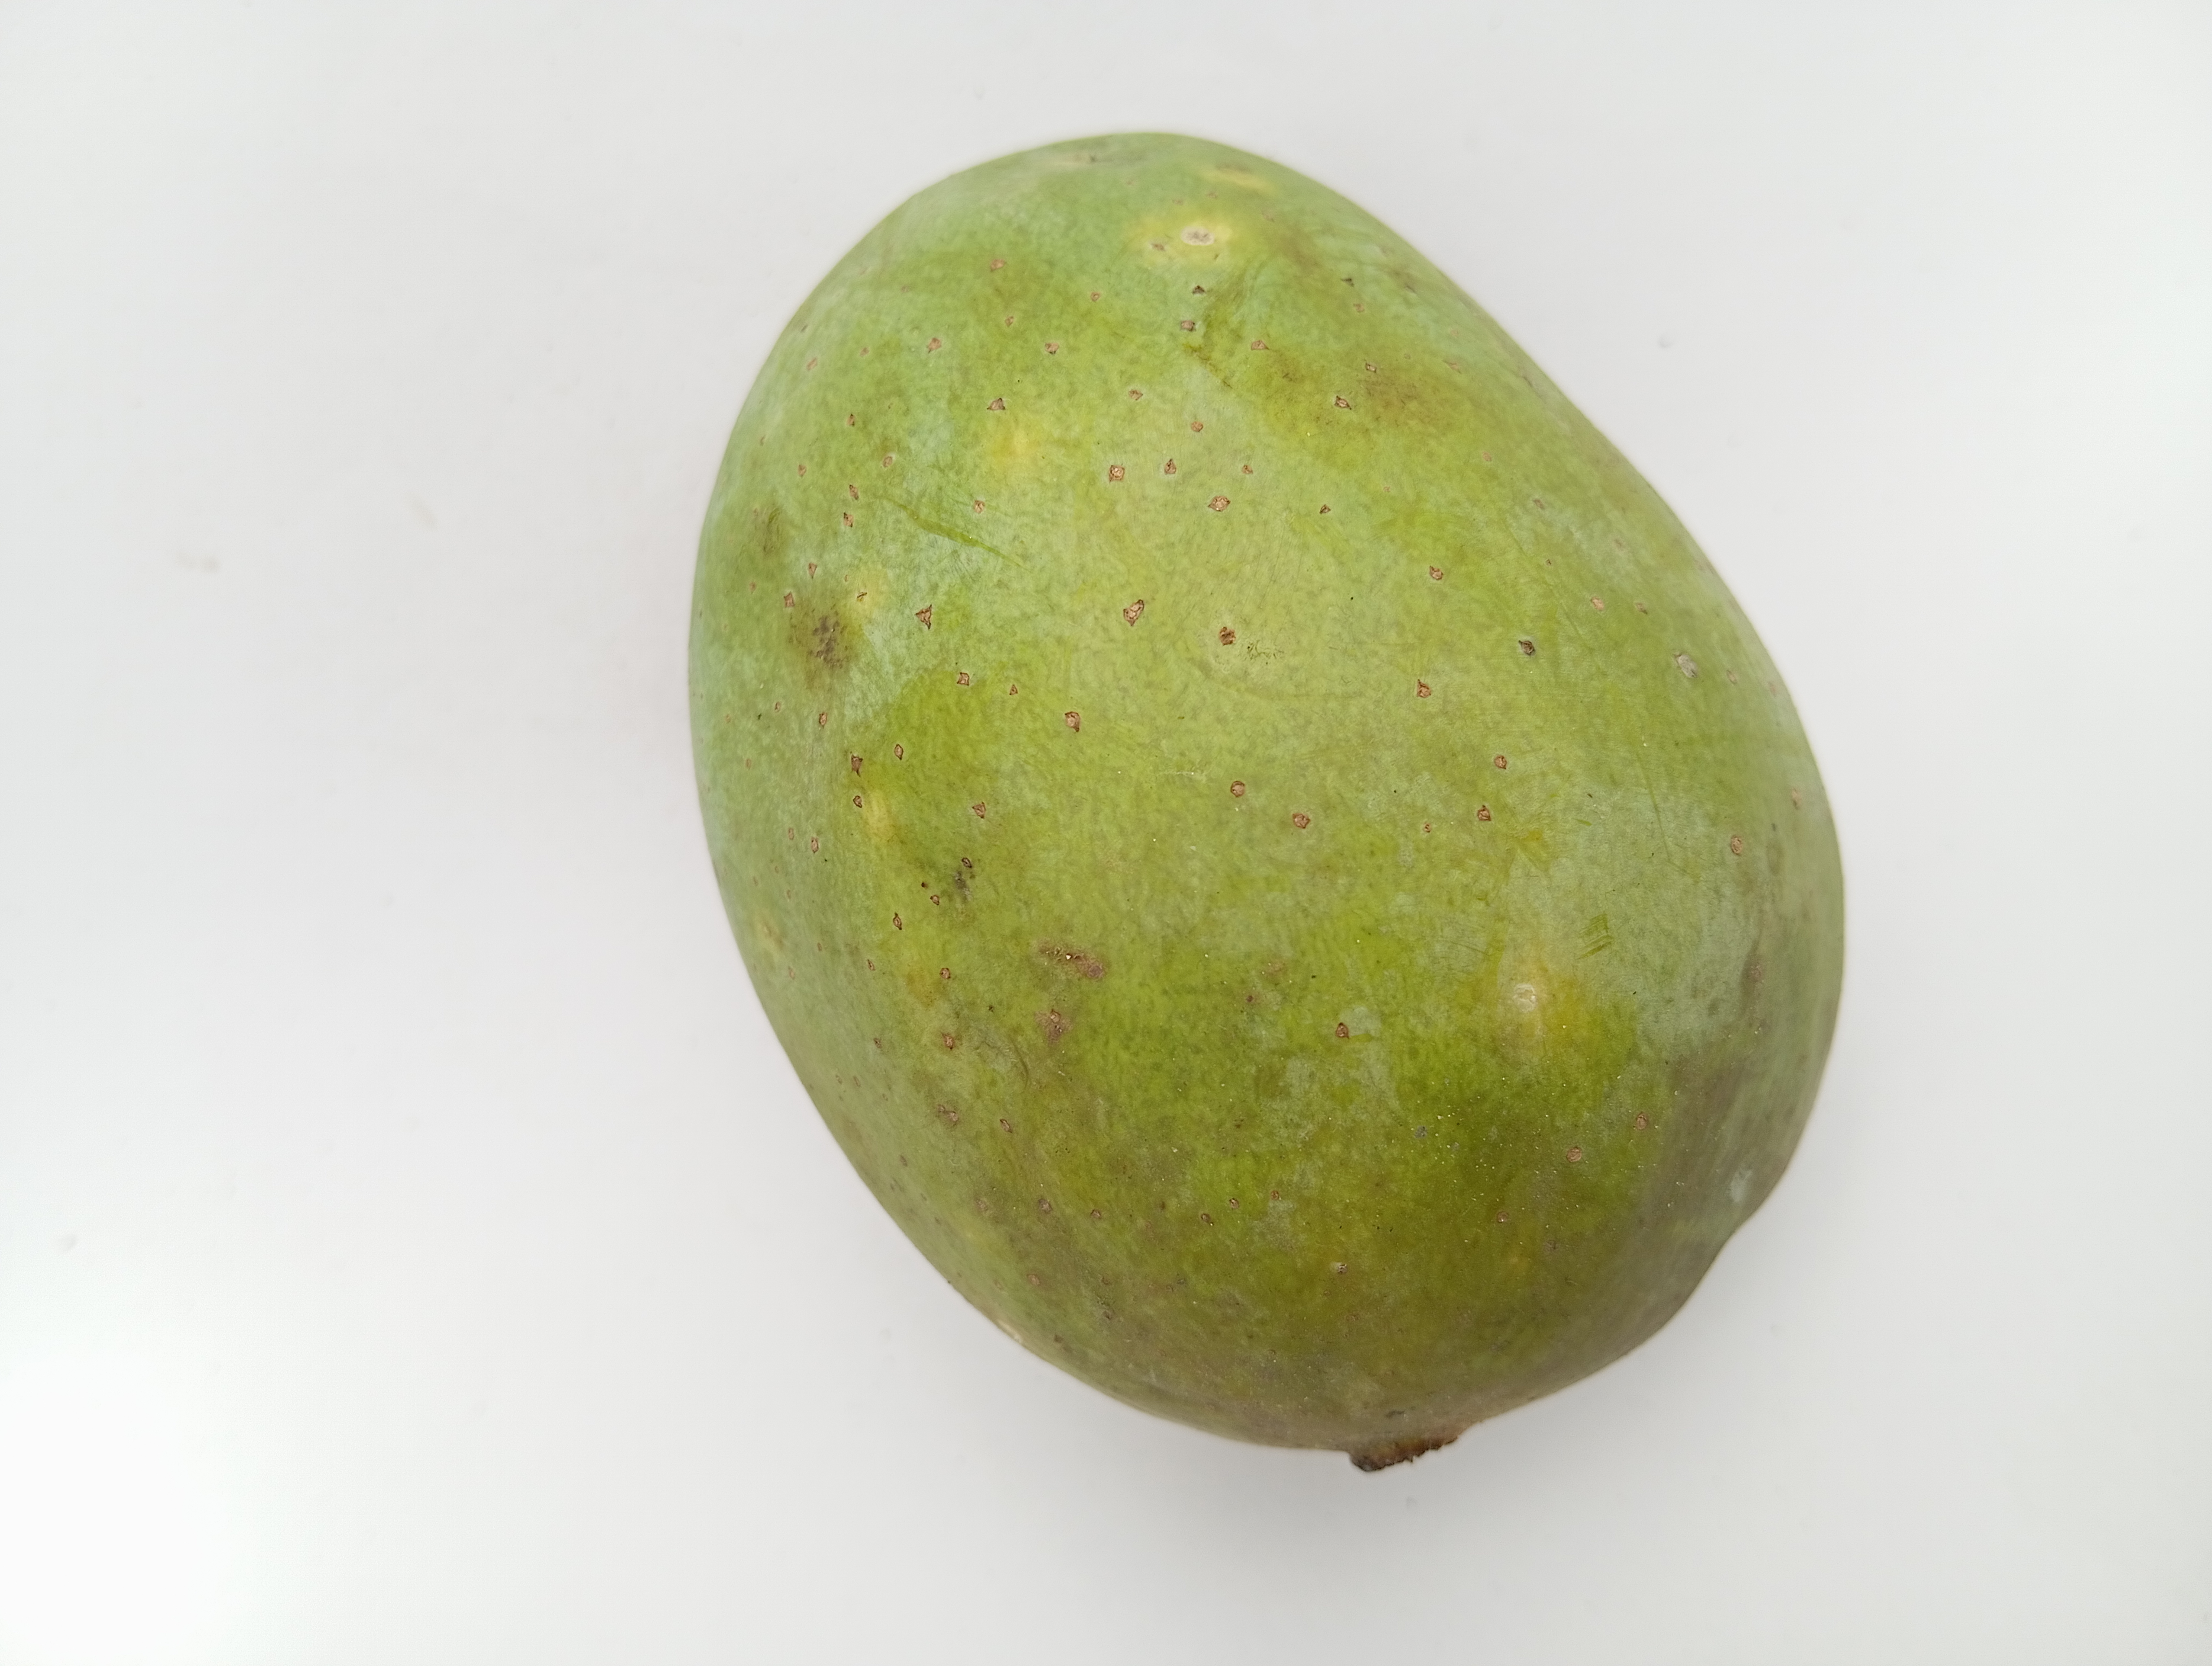
Mango variety: Langra